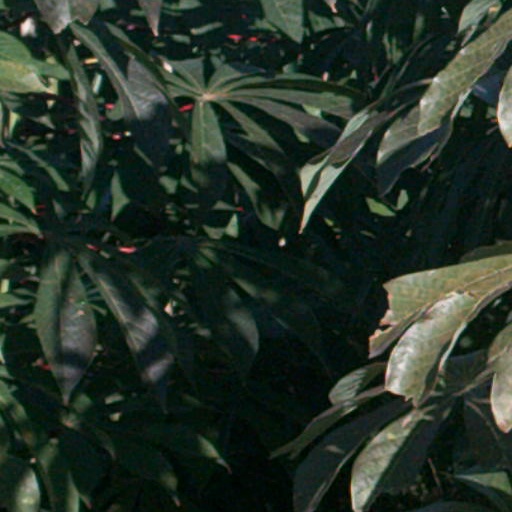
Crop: cassava